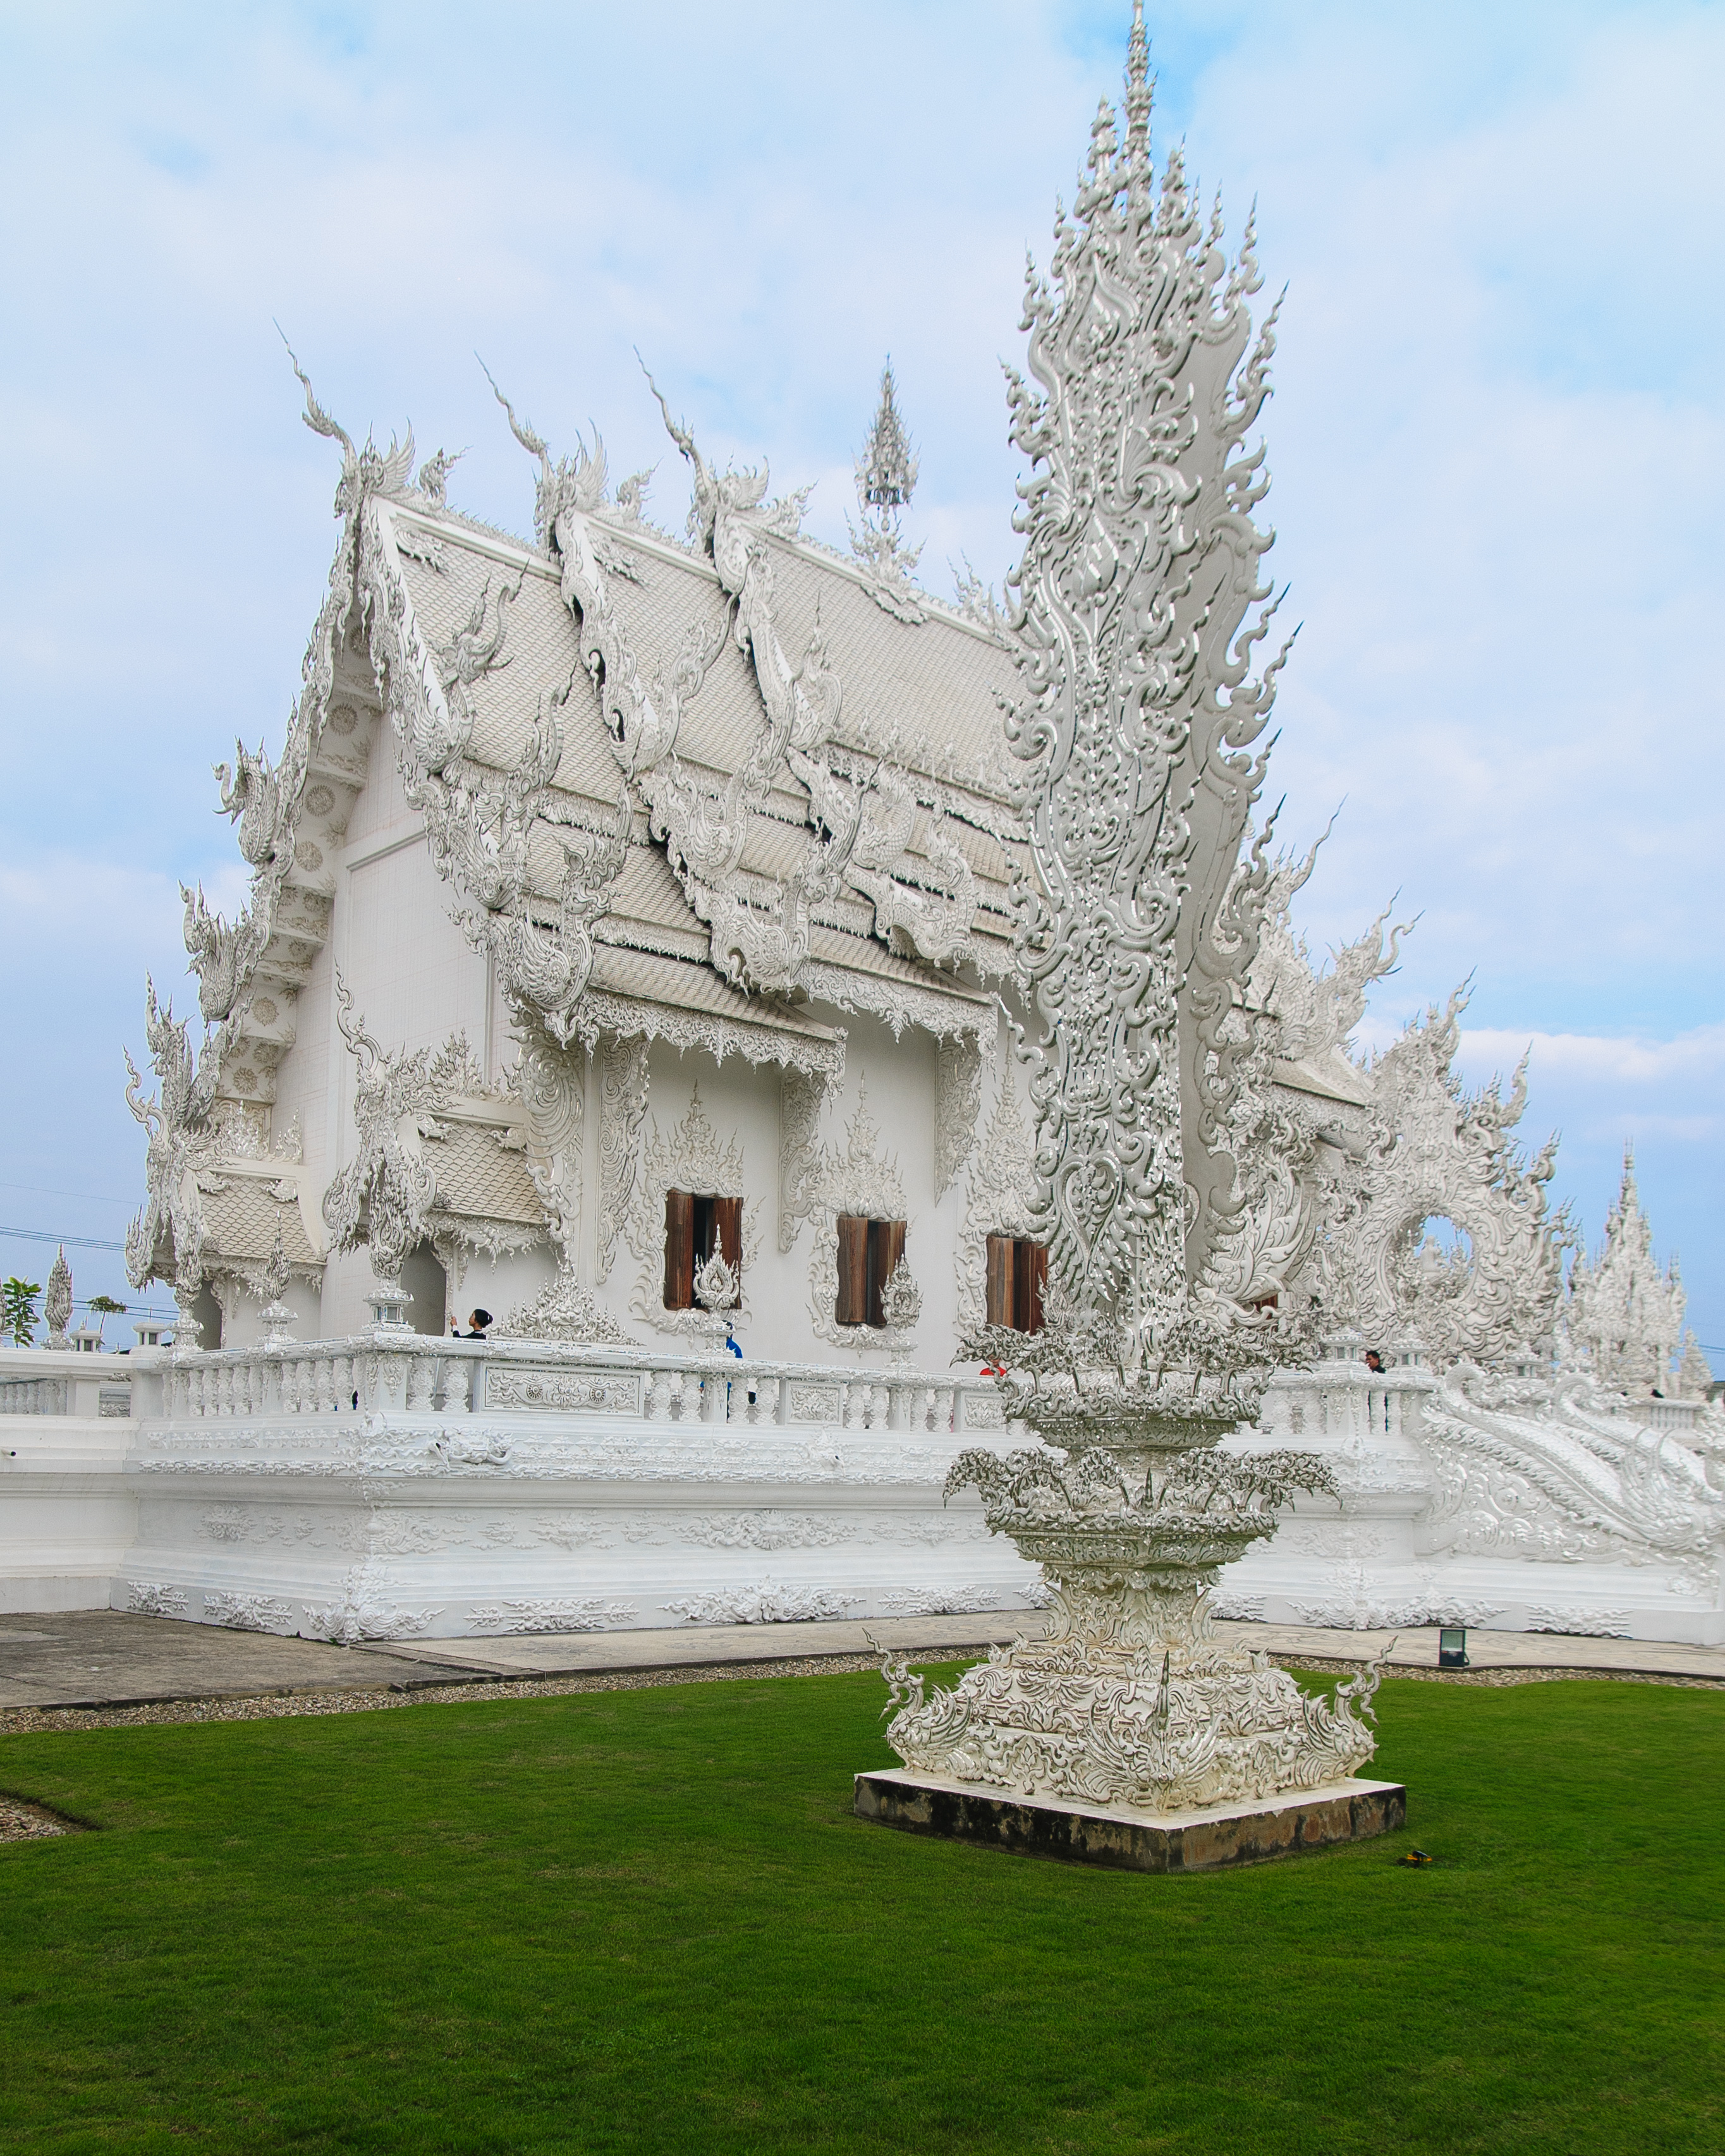
building, nikon, place of worship, thailand, temple, monastery, d300, thailandia, chiangrai, paodonchai, historic site